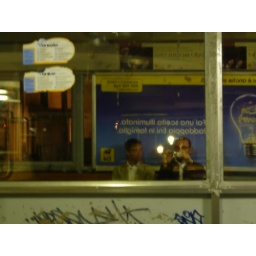
Reflected in the water bus station as we wait for a bus home. We decided to walk instead.